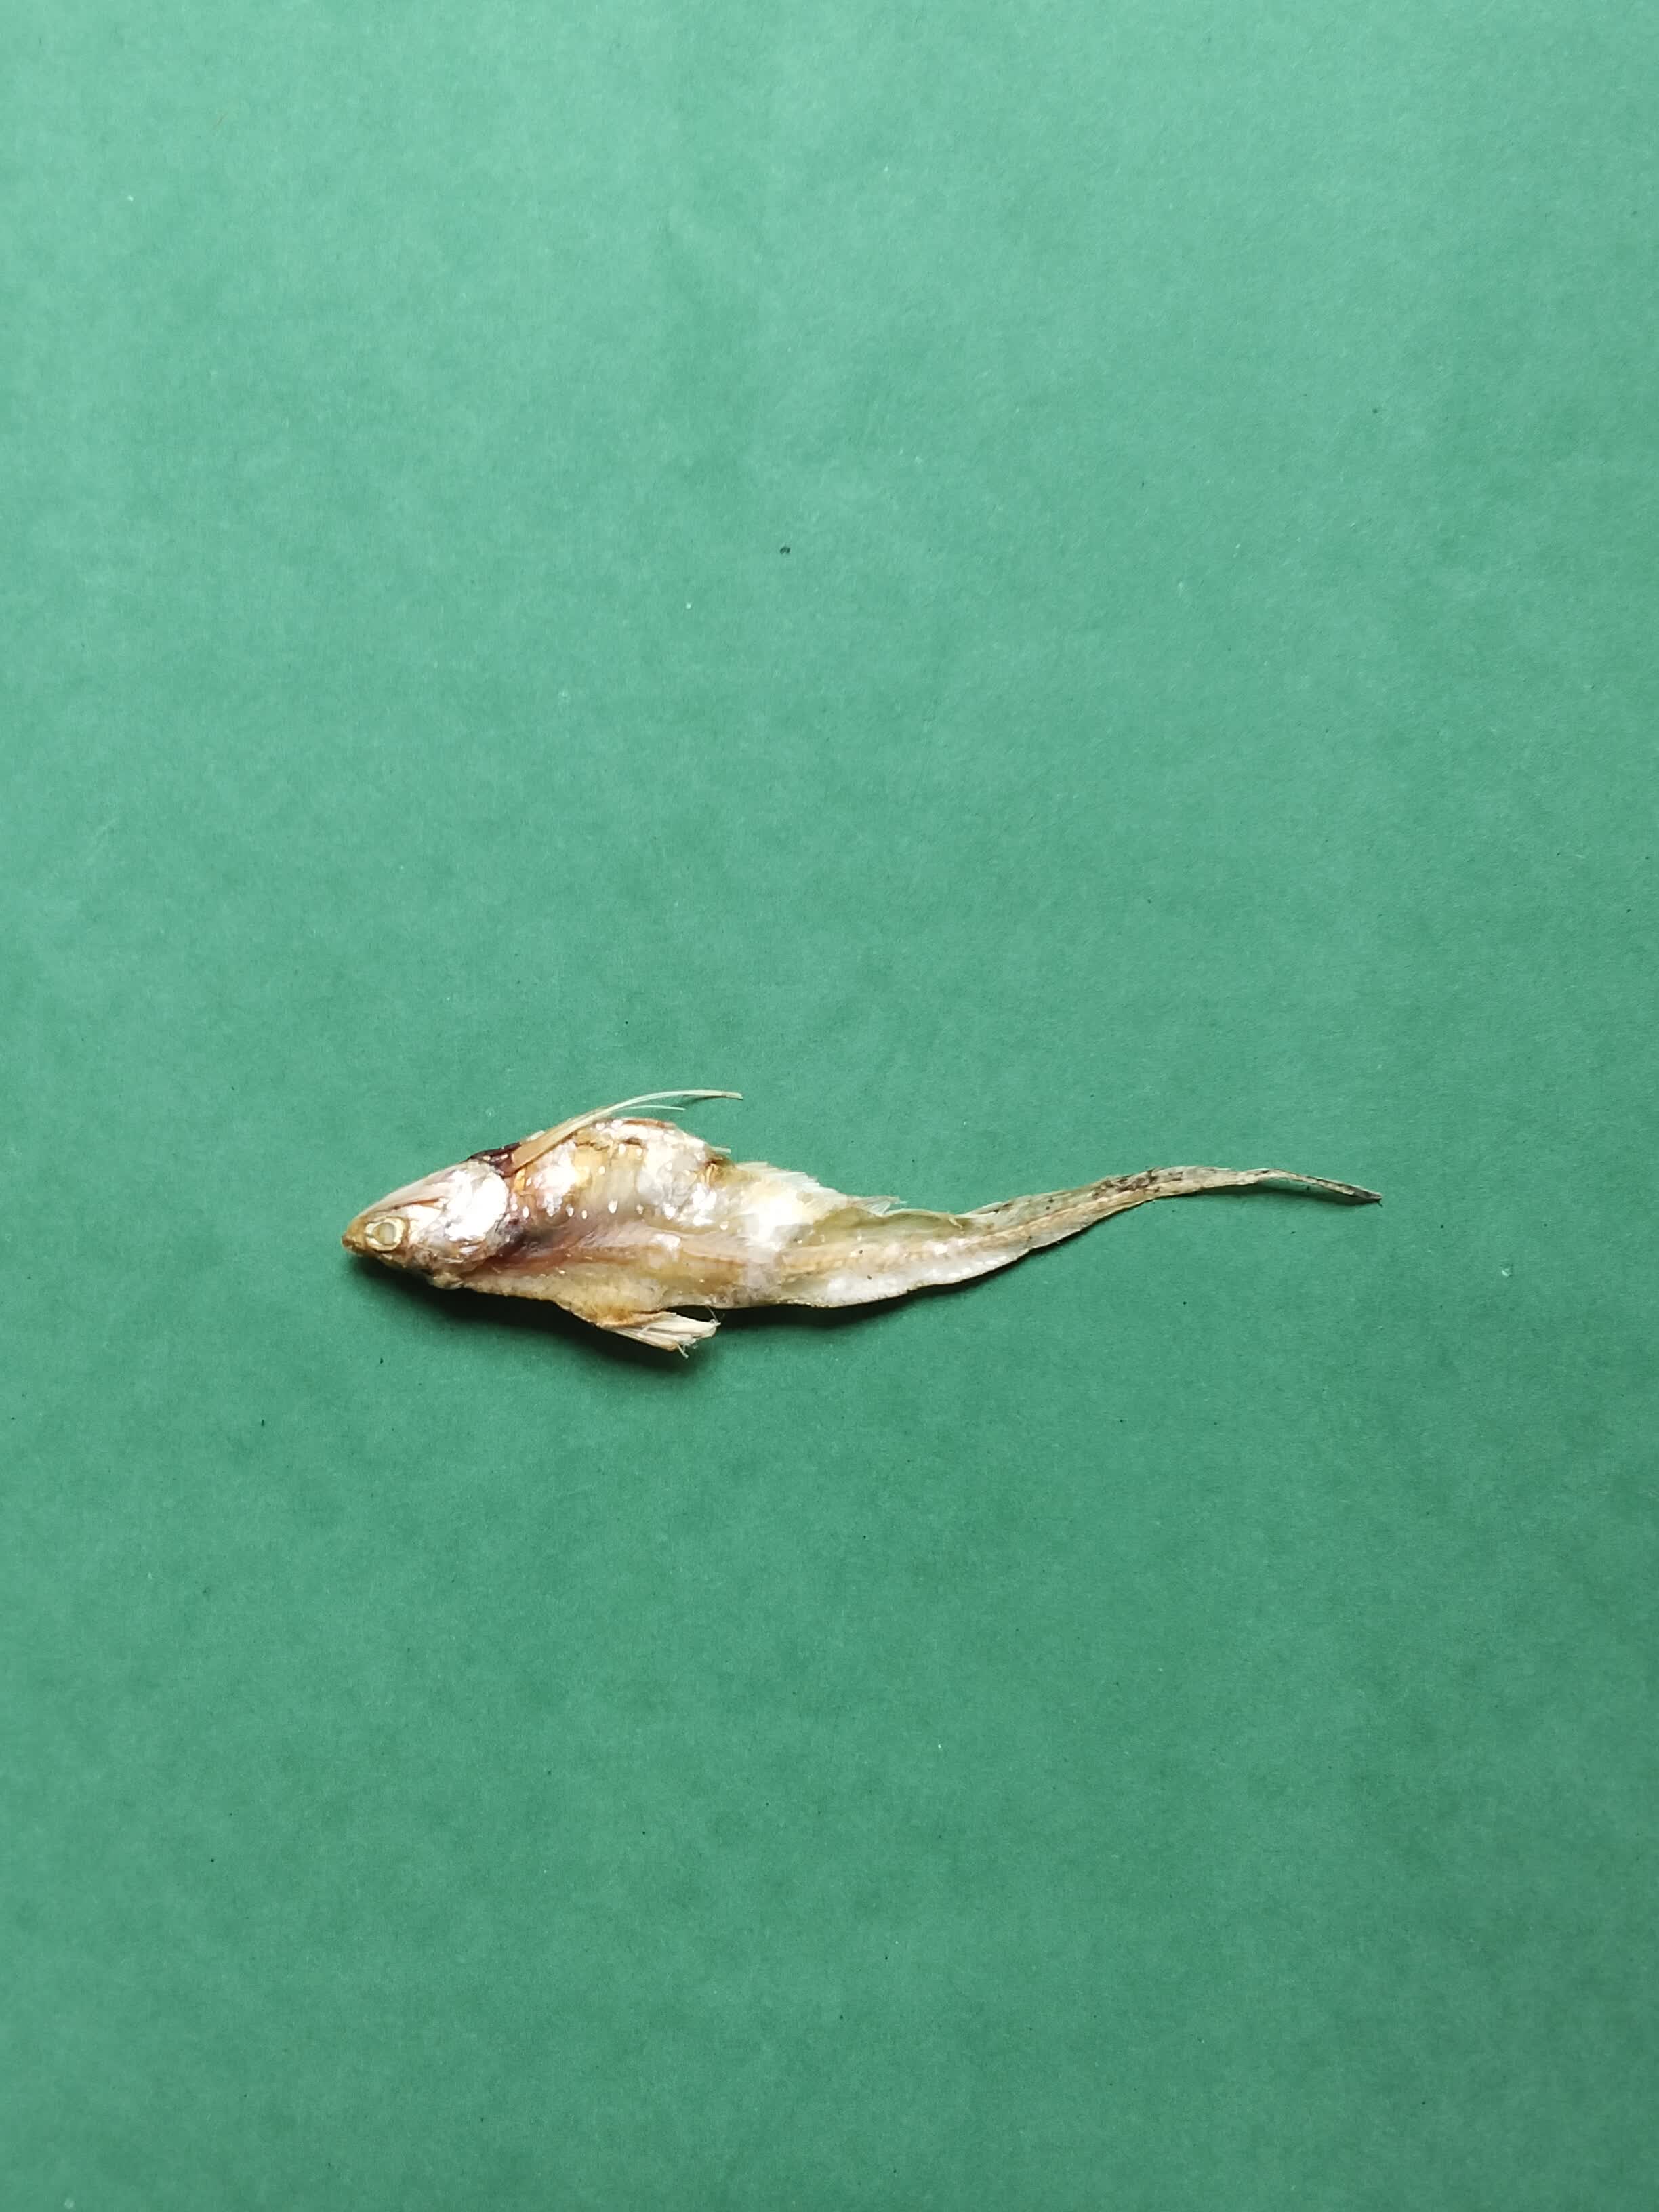
Species: Shundori